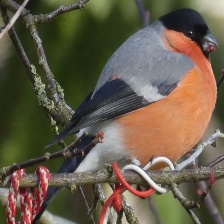
Species: EURASIAN BULLFINCH
Scientific name: PYRRHULA PYRRHULA